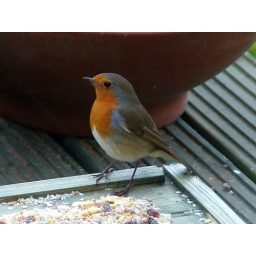
Bob built a low table because the squirrel knocked over and broke the pot we were using!